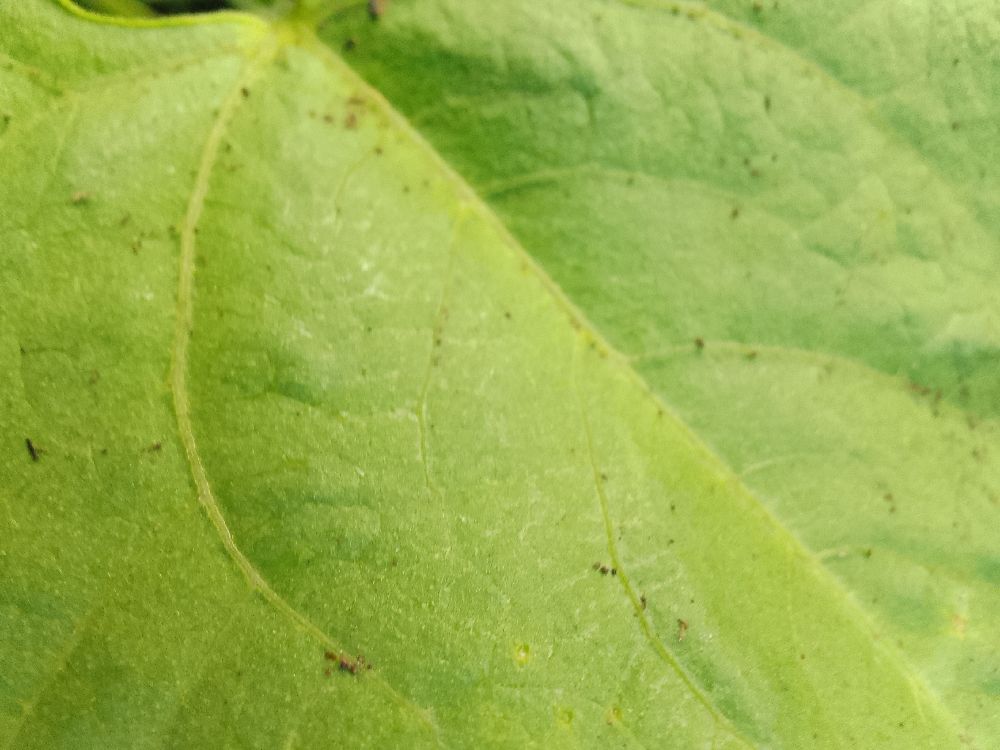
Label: healthy